Charles Francis Jenkins

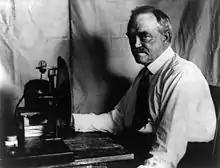
July 1928

On June 14, 1923, Charles Jenkins broadcast the world's first wireless motion pictures. The inspiration for his invention came from a letter he received from a deaf child who asked if he could create a device that would enable the deaf to see sign language from a distance. This idea led Charles Jenkins to invent the wireless motion picture machine. During the demonstration, attended by representatives from the U.S. Army, the U.S. Navy, and the U.S. Post Office, the machine captured images of live hand movements and transmitted them wirelessly to a receiver in an adjacent room. There, the images were projected onto a viewing screen, allowing Jenkins to fulfill the child's request. This event marked the first time that motion pictures of any kind had been sent through the air.